Homer the Heretic

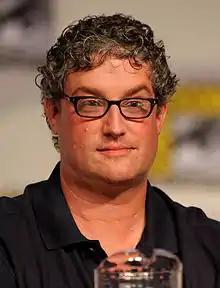
Al Jean suggested the plot of the episode.

This episode originated when Al Jean commented to Mike Reiss, "We had a lot of luck with Homer stealing cable, which was based on the eighth commandment, so maybe we could look to other commandments. So we thought, 'Honor the Sabbath' would be a good one. So the 'Homer doesn't go to church' storyline was given to George Meyer." Reiss and Jean thought that as a lapsed Catholic, Meyer would "bring the proper degree of rage" to the episode. Meyer had a lot of fun making the episode, thinking that most people could relate to the bliss of staying home from church. One of the main problems Meyer had writing this episode is that whenever Homer saw God, he had to have fallen asleep so that it appeared to be a dream. Meyer did not want to show that God was literally appearing to Homer. This resulted in him falling asleep so many times during the first draft of the episode that it was almost as if Homer had narcolepsy. This was also the first episode from season four that was read to the production team. Although first reads on previous seasons had not been well received by the production team, "Homer the Heretic" read very well, particularly some of the visuals in the third act, such as the house on fire and Homer being rescued by Flanders.